Armine Khachatryan

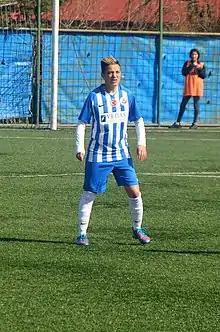
Armine Khachatryan of Hakkarigücü Spor (March 2019)

Armine Khachatryan (born 16 September 1986) is an Armenian professional women's football defender. She played in the Turkish Women's First League for Hakkarigücü Spor with jersey number 4. She capped 18 times for the Armenia women's national football team.